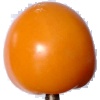
Label: yellow_tomato